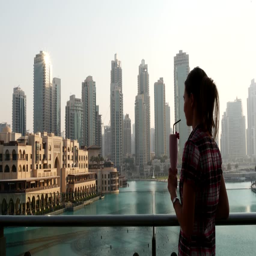
woman drinking a cocktail on the background of the lake with the fountains in downtown